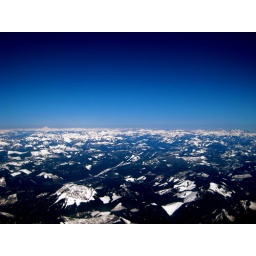
View of mountains from plane flying over southern Washington State.